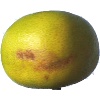
Label: Pomelo Sweetie 1